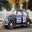
Label: automobile